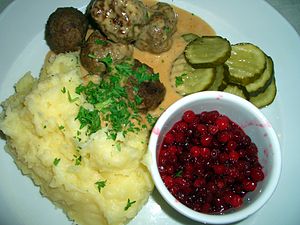
Frikadelle
Frikadeller med kartoffelmos, brun sovs, tyttebær og syltede agurker.
Frikadeller er en type stegte kødboller, og er en meget populær ret i Danmark som i mange andre europæiske lande. Ordet er en fortyskning af det italienske frittatella, der er stegt eller ristet kød. Ordet er beslægtet med 'frikandeau' og 'frikassé'.